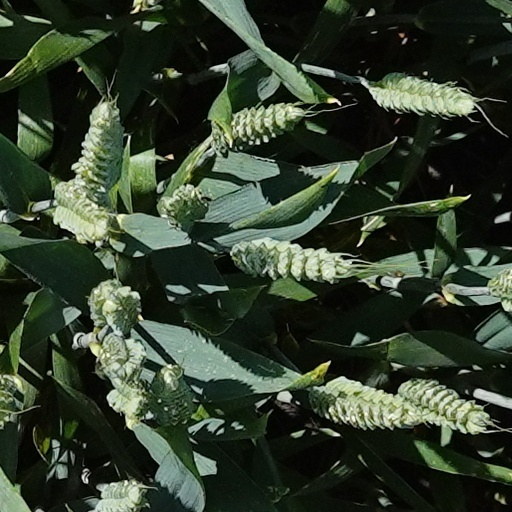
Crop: wheat